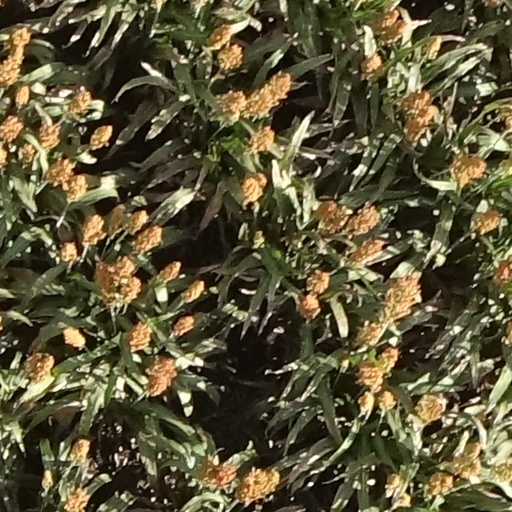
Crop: sorghum